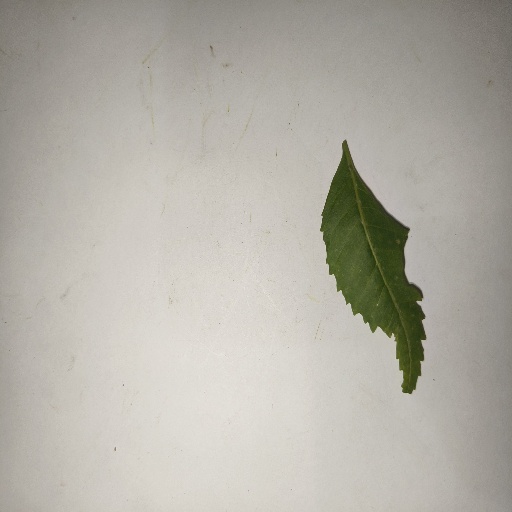
Species: Neem
Leaf condition: Shot Hole Leaf